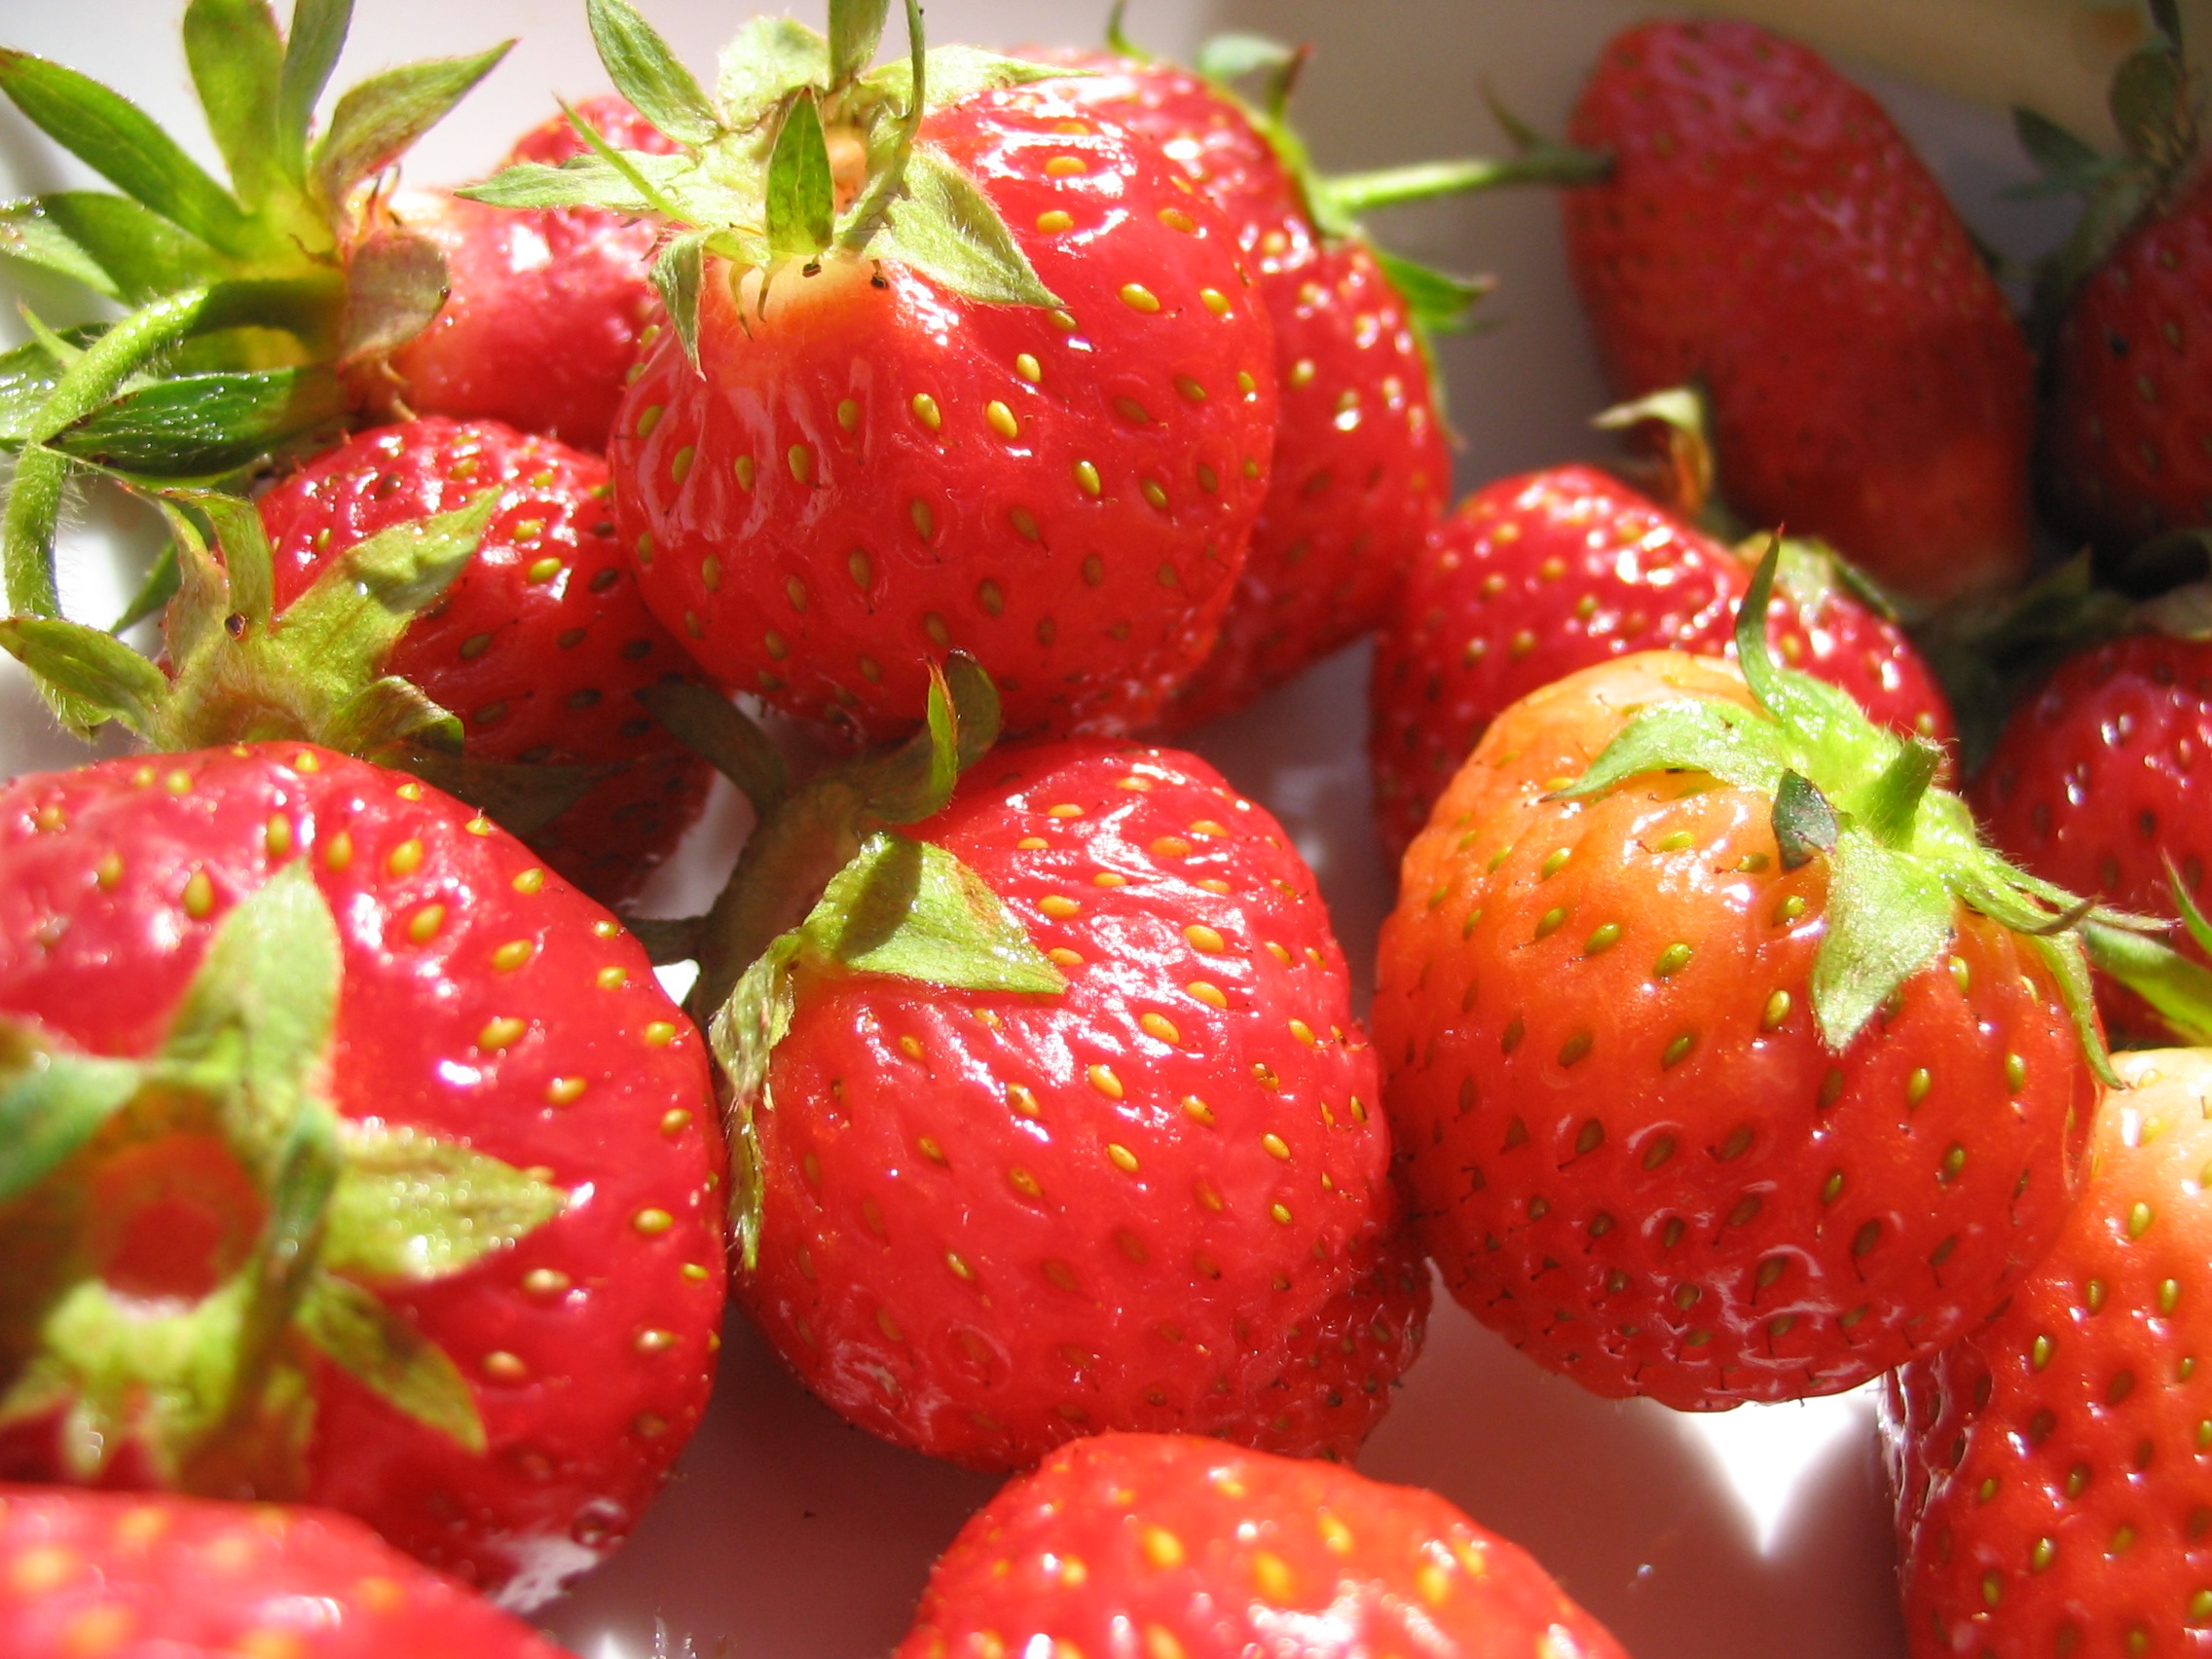
plant, fruit, sweet, summer, ripe, food, red, produce, macro, fresh, healthy, snack, delicious, strawberry, vitamin, berries, nutrition, strawberries, frutti di bosco